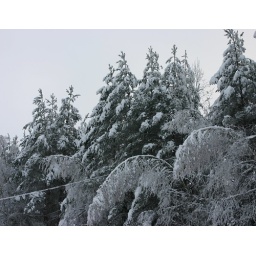
Just read in the paper this week what havoc these bent trees wreac on power lines.